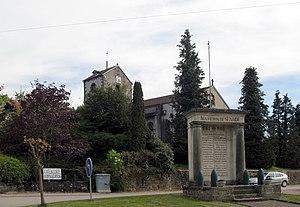
L'église Saint-Vallier de Senaide
Senaide est une commune française située dans le département des Vosges en région Grand Est.